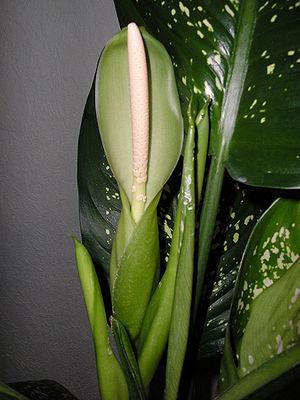
Dieffenbachia est un genre de plantes de la famille des Araceae. Ce sont des plantes aux feuilles tachetées, appelées aussi cannes des muets dans le langage courant. Bien qu'elles soient toxiques dans toutes les parties de la plante, notamment par le latex qui s'écoule quand on la coupe, certaines espèces sont couramment cultivées comme plantes d'appartement. Leur attrait tient essentiellement dans leur feuillage panaché et une bonne résistance dans des locaux peu lumineux et secs. Ces dieffenbachias sont déclinés en de nombreux cultivars par sélection horticole.
Dieffenbachia seguine est une espèce de plantes de la famille des Araceae. Cette espèce originaire d'Amérique du Sud est utilisée principalement pour son feuillage attractif, comme plante d'ornement dans les jardins des régions tropicales et comme plante d'appartement dans les régions plus froides. En plus des variétés, les horticulteurs ont créé de nombreux cultivars dont le feuillage est diversement panaché.